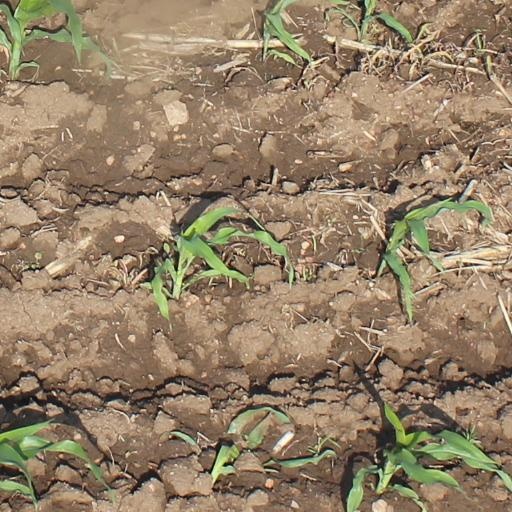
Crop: maize; corn